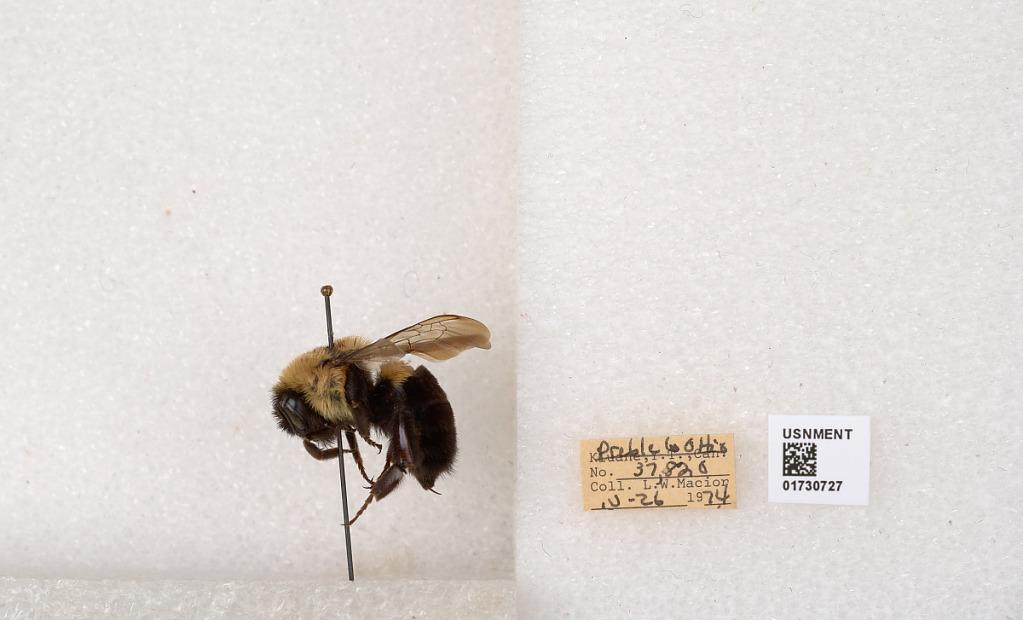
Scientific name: Bombus impatiens Cresson
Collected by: L. Macior
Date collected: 1974-4-26
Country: United States
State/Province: Ohio
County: Preble
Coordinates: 39.7416, -84.648